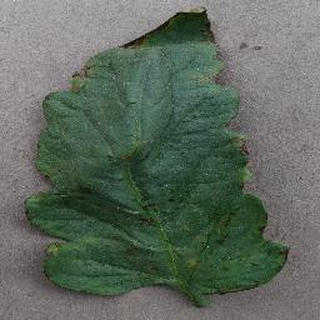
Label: tomato_bacterial_spot